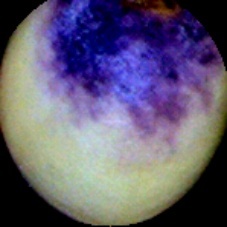
Label: Spotted